1993 Giro d'Italia

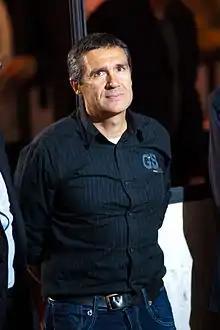
Adriano Baffi won three stages at the 1993 Giro d'Italia.

This edition of the Giro began with a split stage, with the morning leg consisting of an undulating course and the afternoon stage being a brief individual time trial. Moreno Argentin won the morning stage after attacking on the final climb of the day to win the leg by thirty-four seconds over the chasing peloton. The afternoon time trial navigated the streets of Portoferraio and was won by Italian Maurizio Fondriest. The Giro's second stage was relatively a flat route that culminated with a sprint finish which was won by Adriano Baffi. The next day saw the first uphill finish to the Selle di Corno. General classification hopeful Piotr Ugrumov positioned himself in the day's breakaway and attacked up the final climb to win the stage and climb to second overall.